Rutgers University

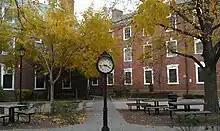
The Quad Clock on College Avenue campus

The Camden Campus (or Rutgers–Camden) consists of six undergraduate, graduate, and professional schools, including Camden College of Arts and Sciences, University College, Graduate School, Rutgers School of Business–Camden, Rutgers School of Nursing–Camden, and the Camden location of the Rutgers Law School. The schools are located in the Cooper's Grant and Central Waterfront neighborhoods of Camden. , 4,708 undergraduates and 1,635 graduate students (total 6,343) are enrolled at the Camden campus.